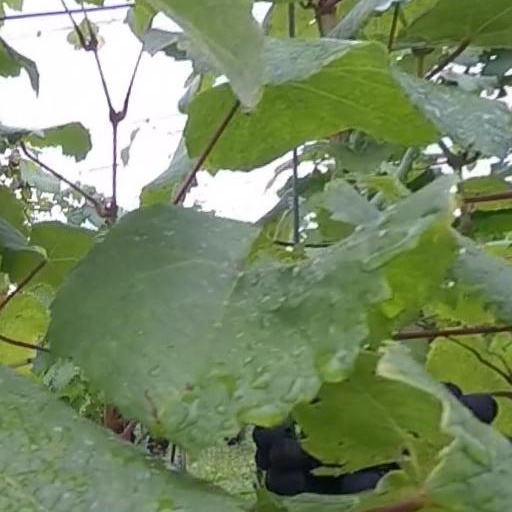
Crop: grape